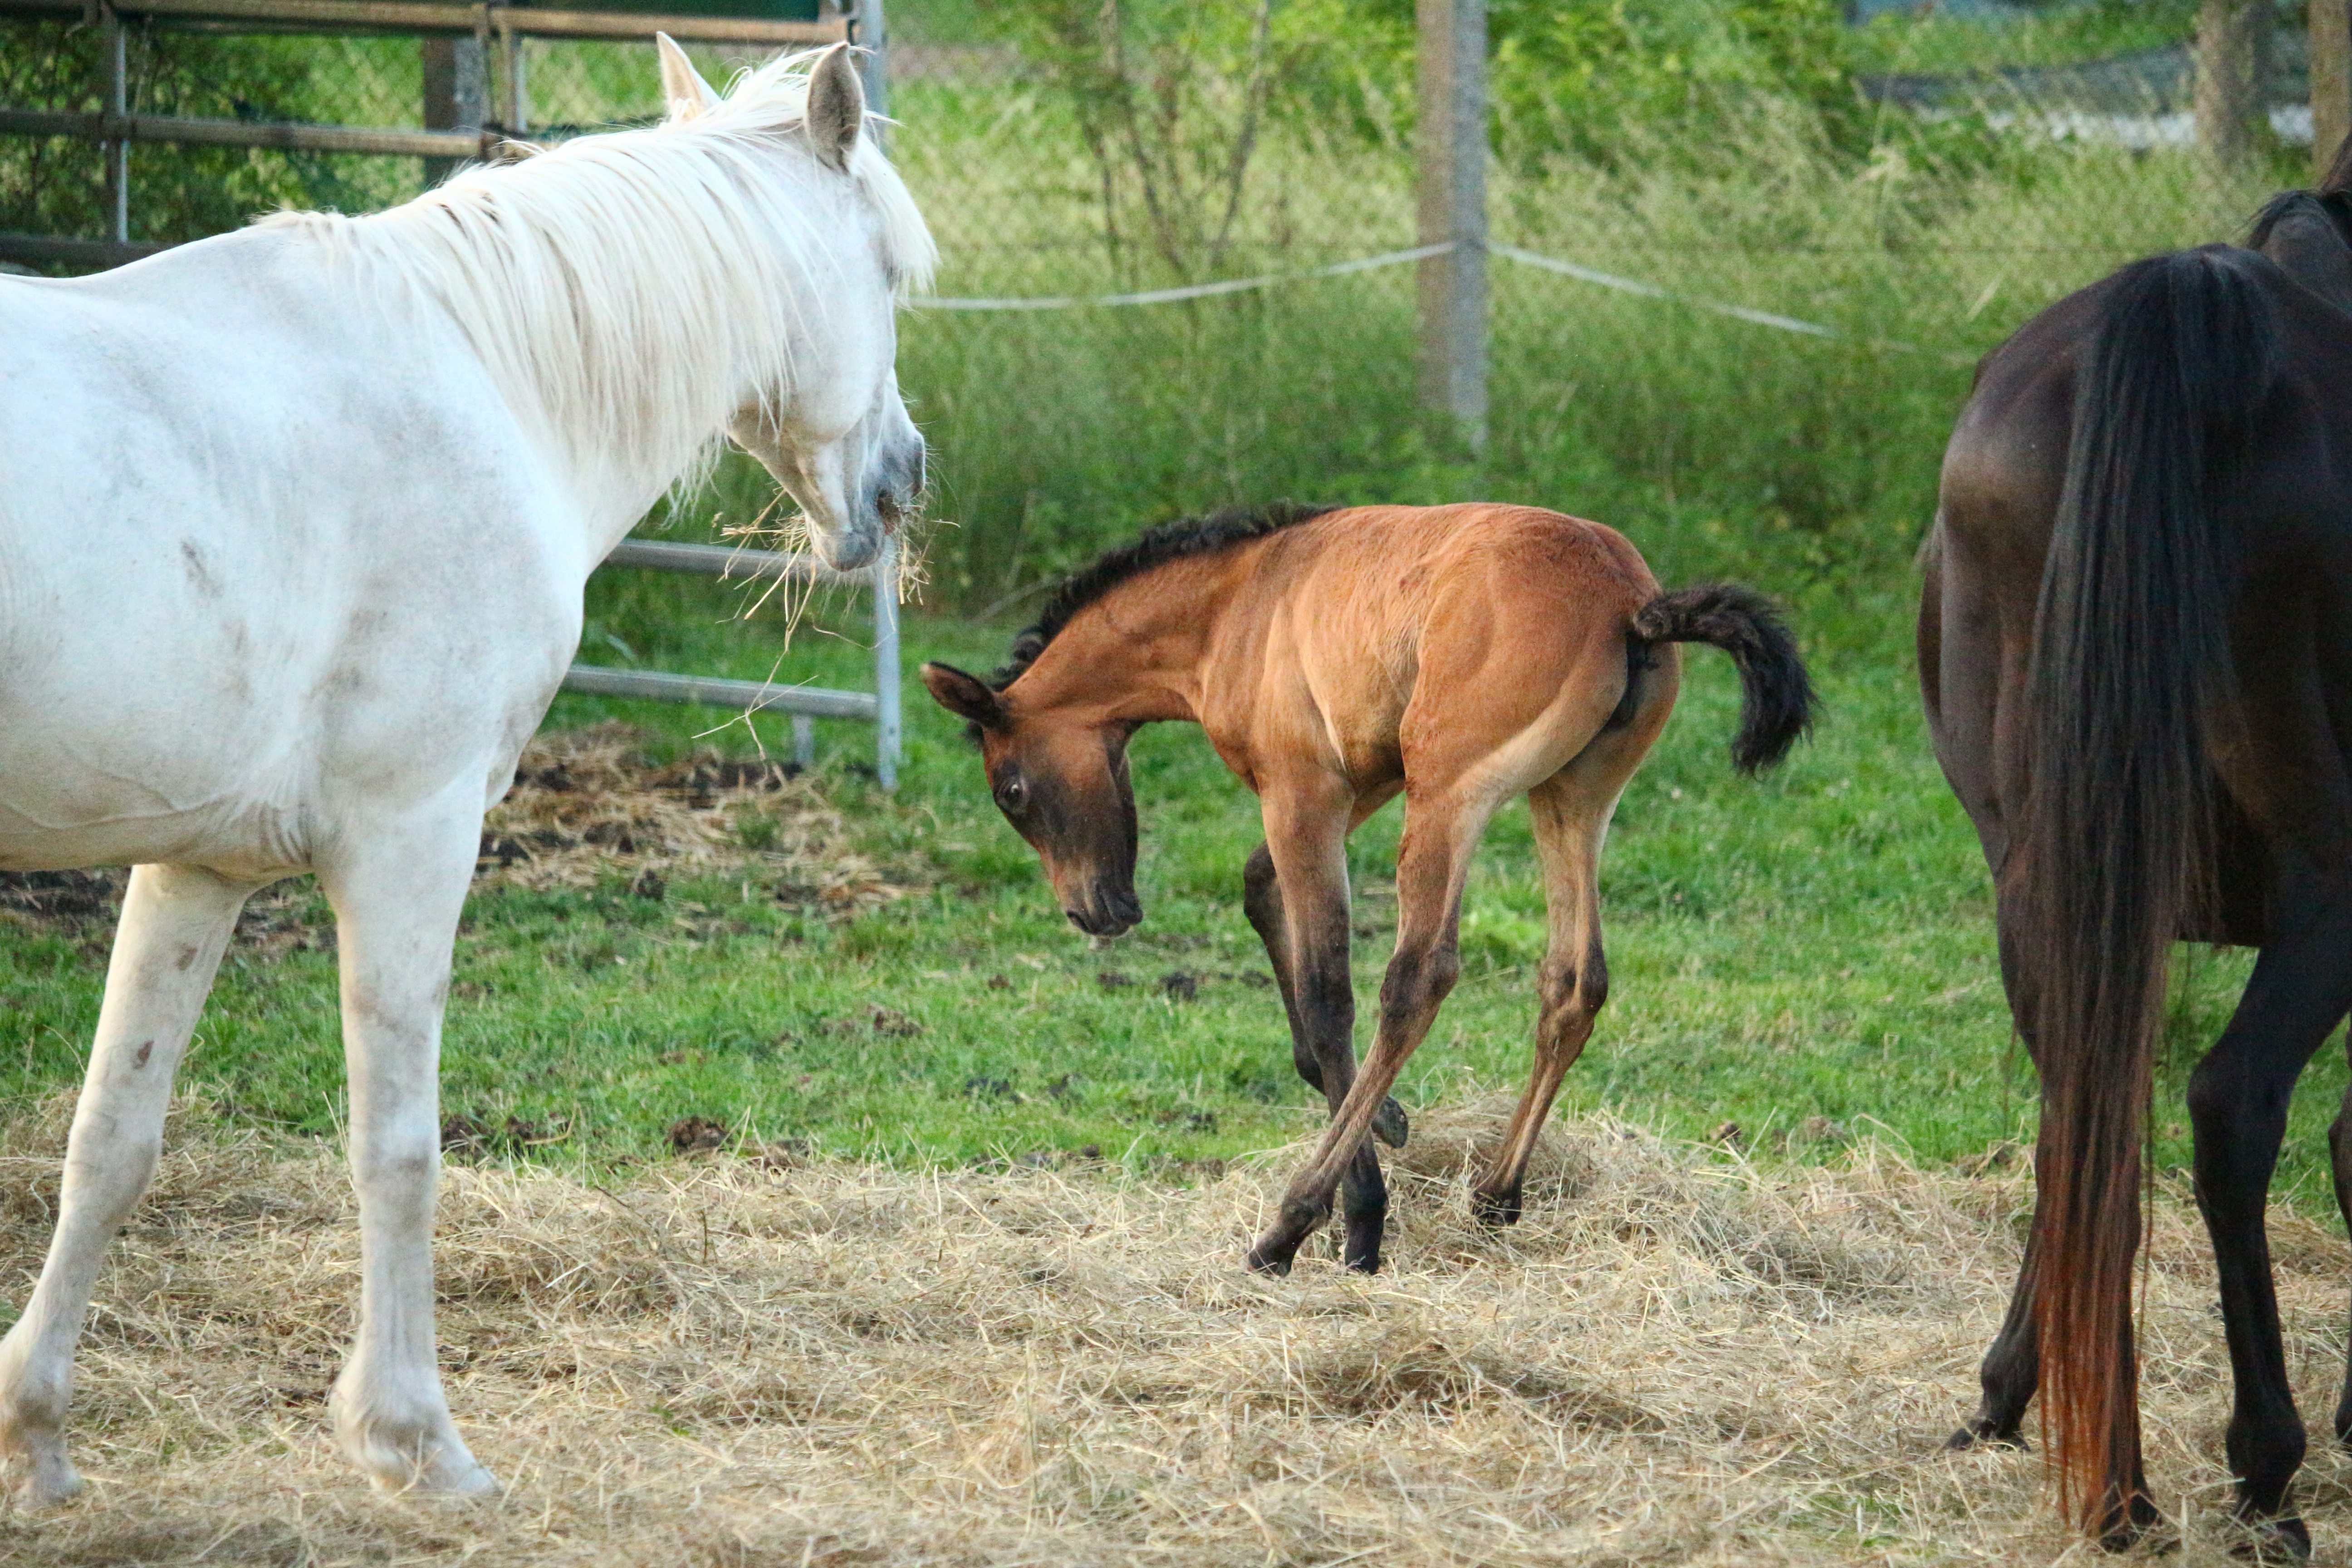
farm, meadow, herd, pasture, grazing, horse, mammal, stallion, mane, fauna, vertebrate, mare, mold, foal, colt, thoroughbred arabian, brown mold, pack animal, suckling, high spirits, buck jump, horse like mammal, mustang horse